Experience of immigrant players to the NBA

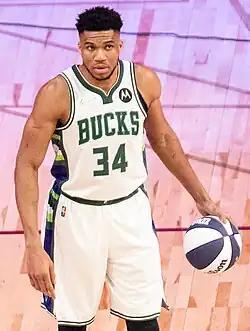
Giannis Antetokounmpo - Milwuakuee Bucks

Giannis Antetokounmpo is a Greek-Nigerian professional basketball player who currently plays for the Milwaukee Bucks in the NBA. He was given the nickname "Greek Freak" due to his size (6 feet 11 inches), speed, strength, and country of origin. Antetokounmpo was born in Athens, Greece to Nigerian immigrants who had no legal status in Greece. Due to his parents' lack of citizenship and Greek law, Giannis was not able to attain citizenship in his birth country. Despite facing challenges, he became a basketball prodigy as he has (as of July 2020), produced the most wins – a statistical measure of a player's value – during the 2019-20 NBA season. Although, Giannis has been very vocal about his experience and vulnerability to attacks by racist militants. Antetokounmpo has received threats of deportation to Nigeria and Greece and threats against his family. He only recently received his Greek citizenship. Additionally, Giannis has had to overcome language barriers and cultural differences. He has been made fun of for his English and has mentioned how American culture was a "significant adjustment for him." As an immigrant in the public eye, he has experienced a lot of racially and culturally motivated and xenophobic attacks. This is not a problem for many native-born players in the NBA as they as many are not attacked or criticized for their ability to speak English (their native language) or their citizenship status.